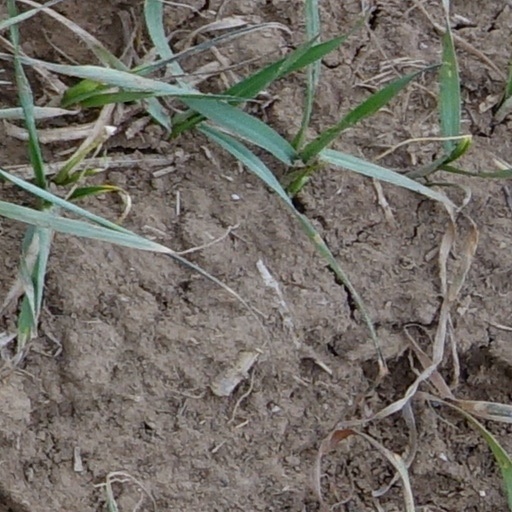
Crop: wheat